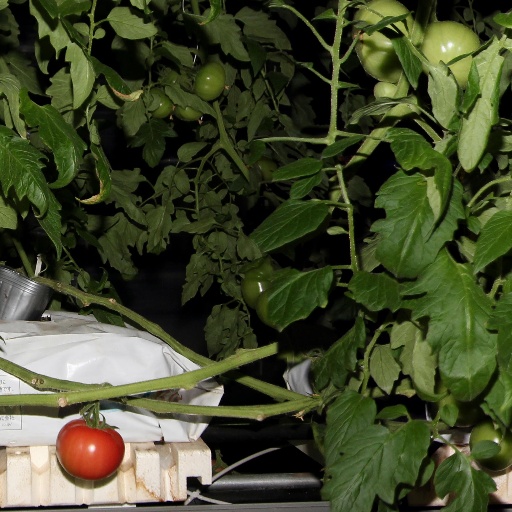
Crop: tomato